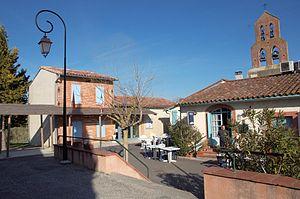
Place de la mairie de Clermont-le-Fort (Haute-Garonne/France)